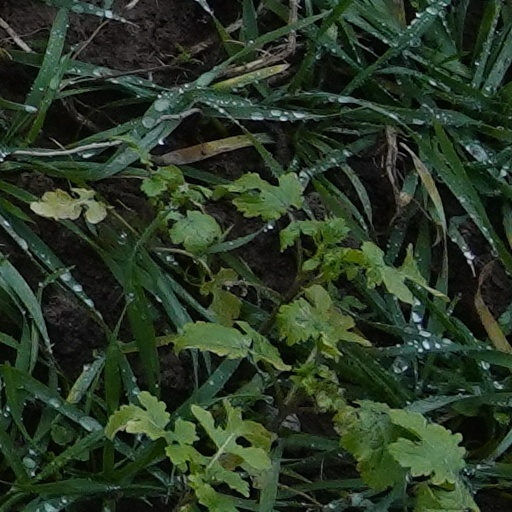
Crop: wheat